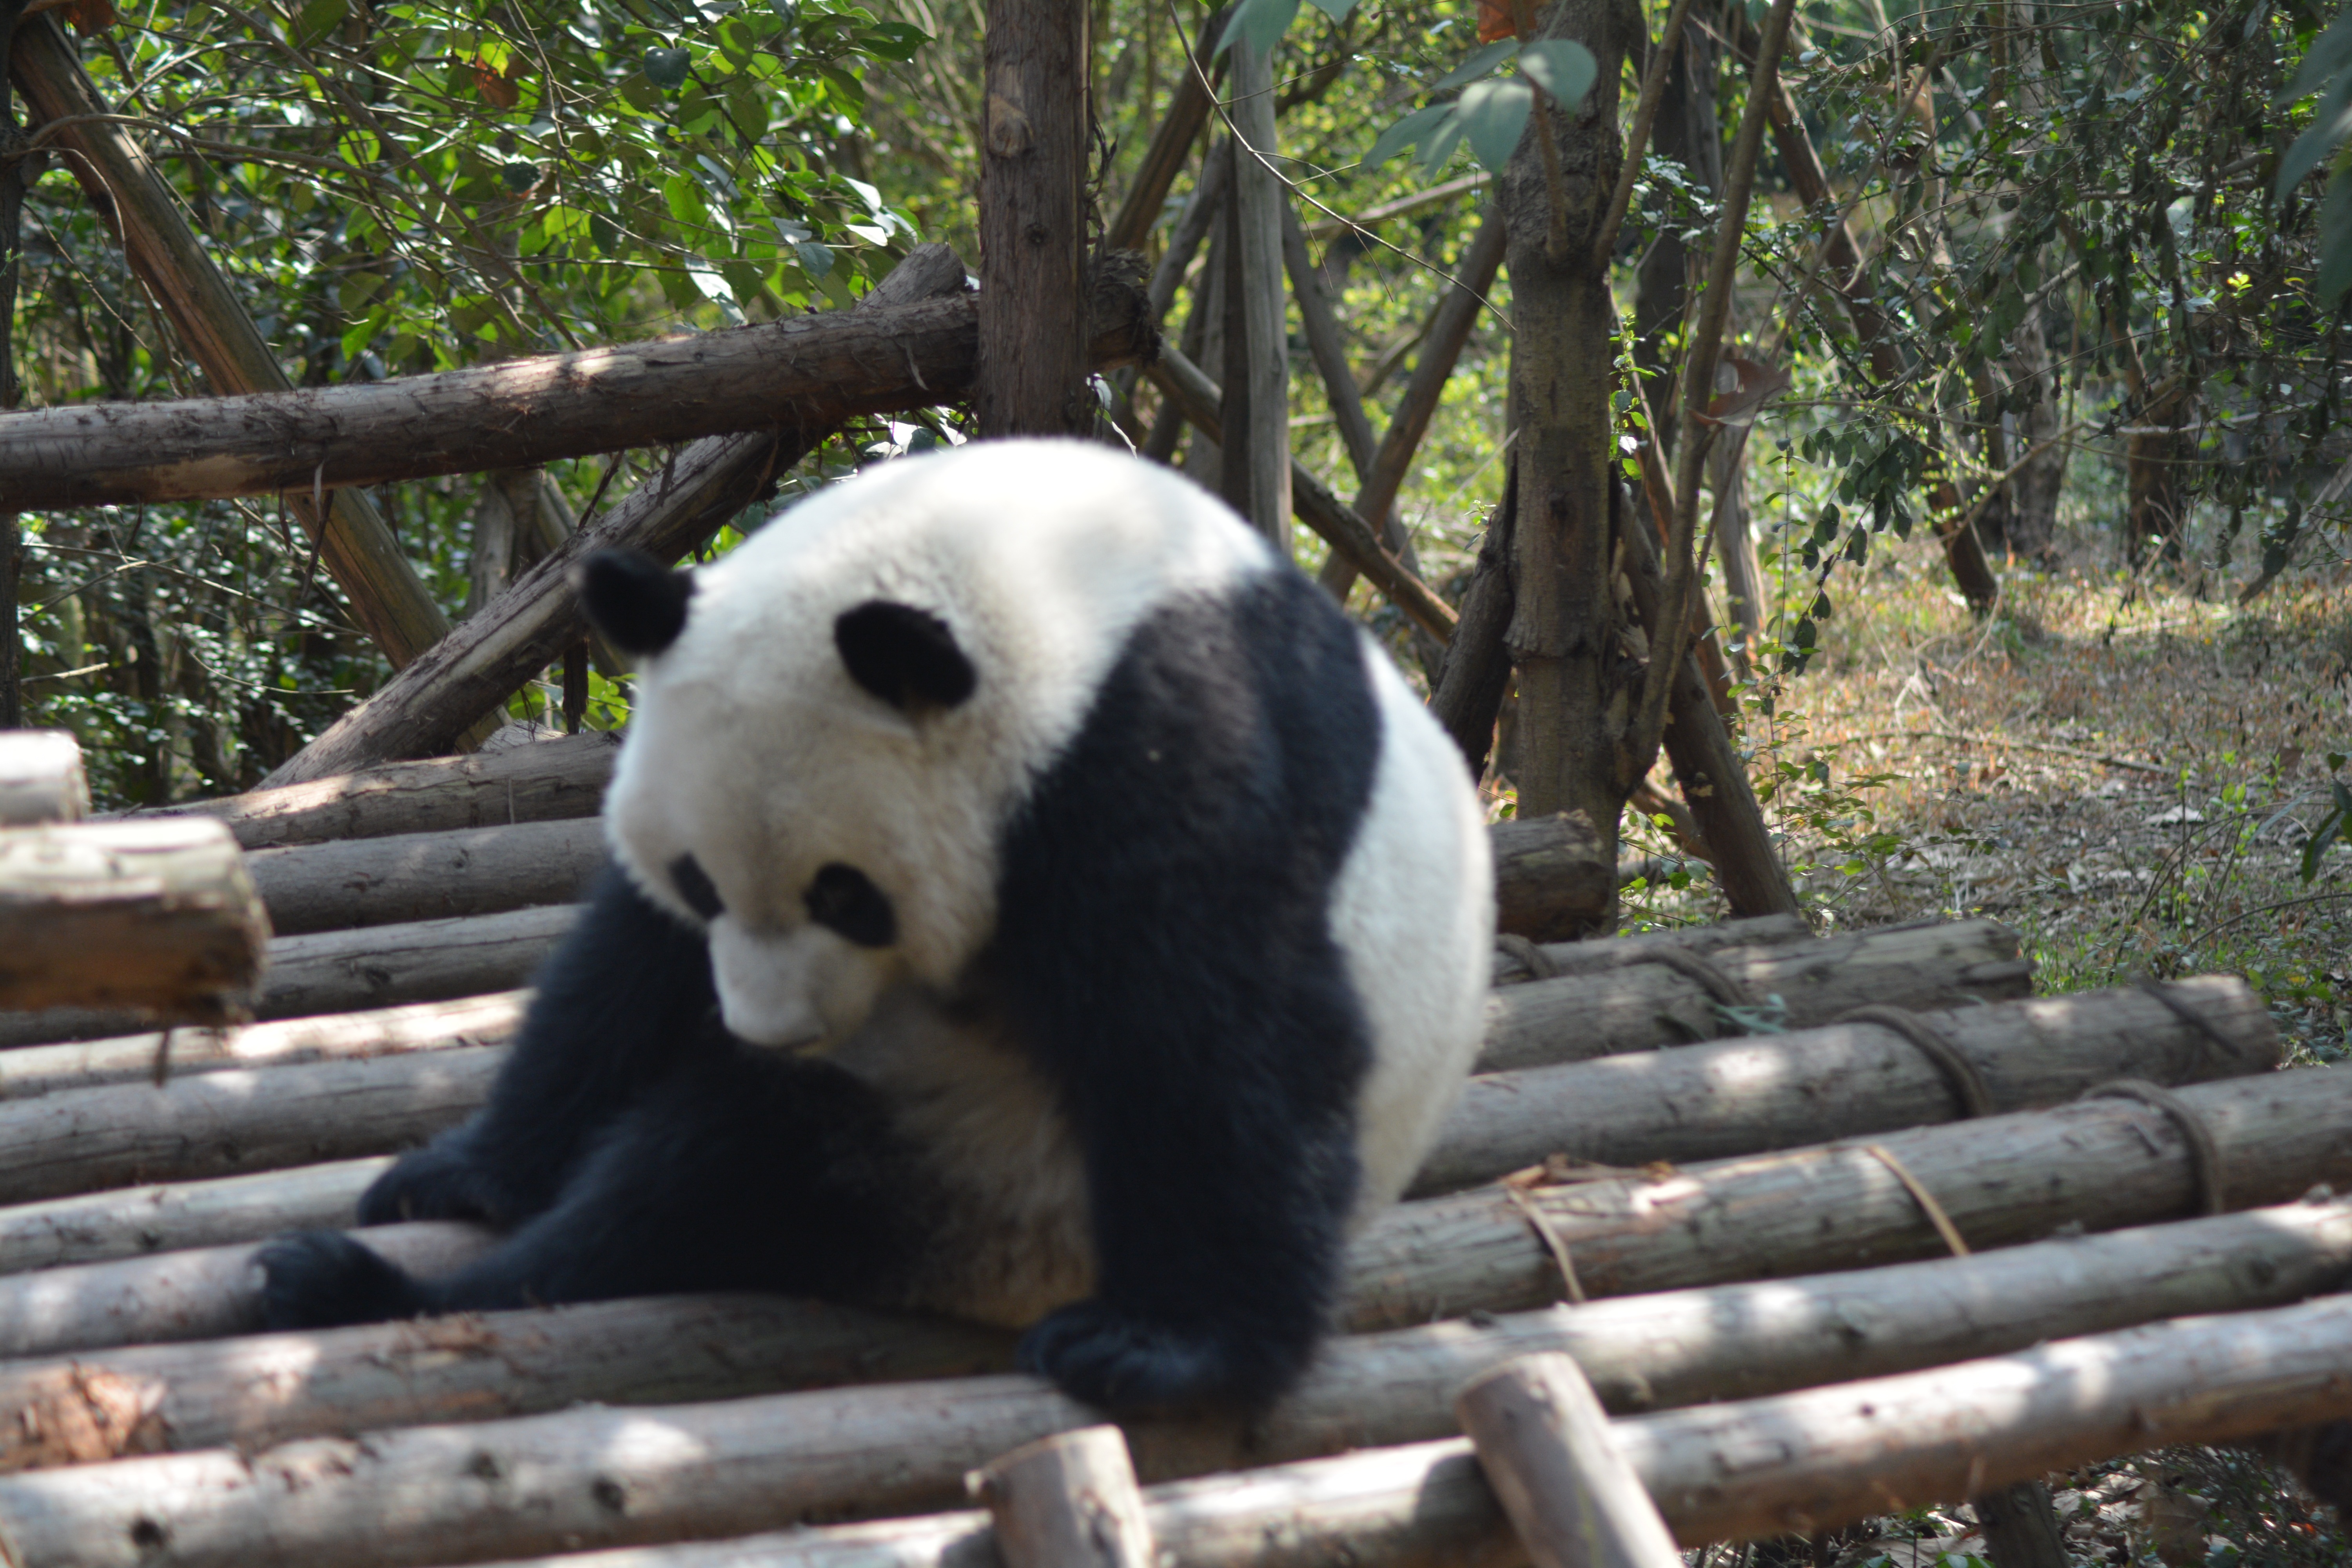
bear, wildlife, zoo, mammal, fauna, vertebrate, giant panda